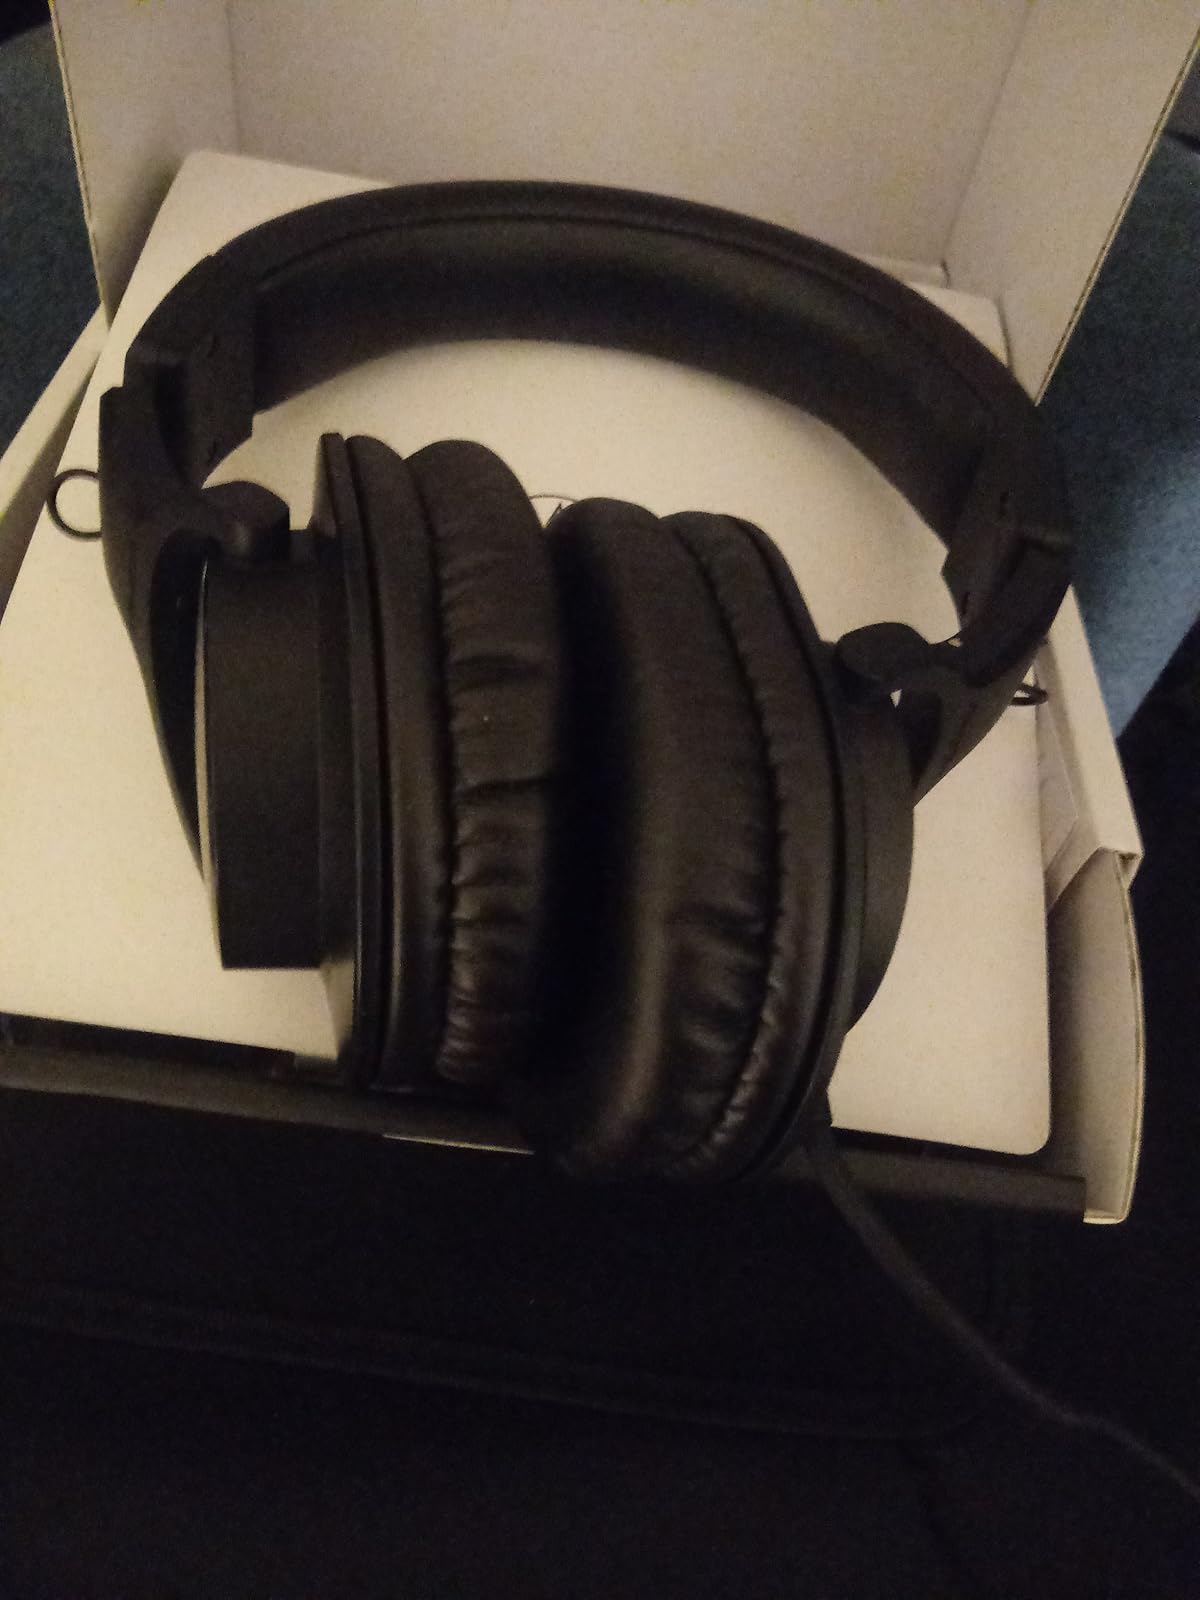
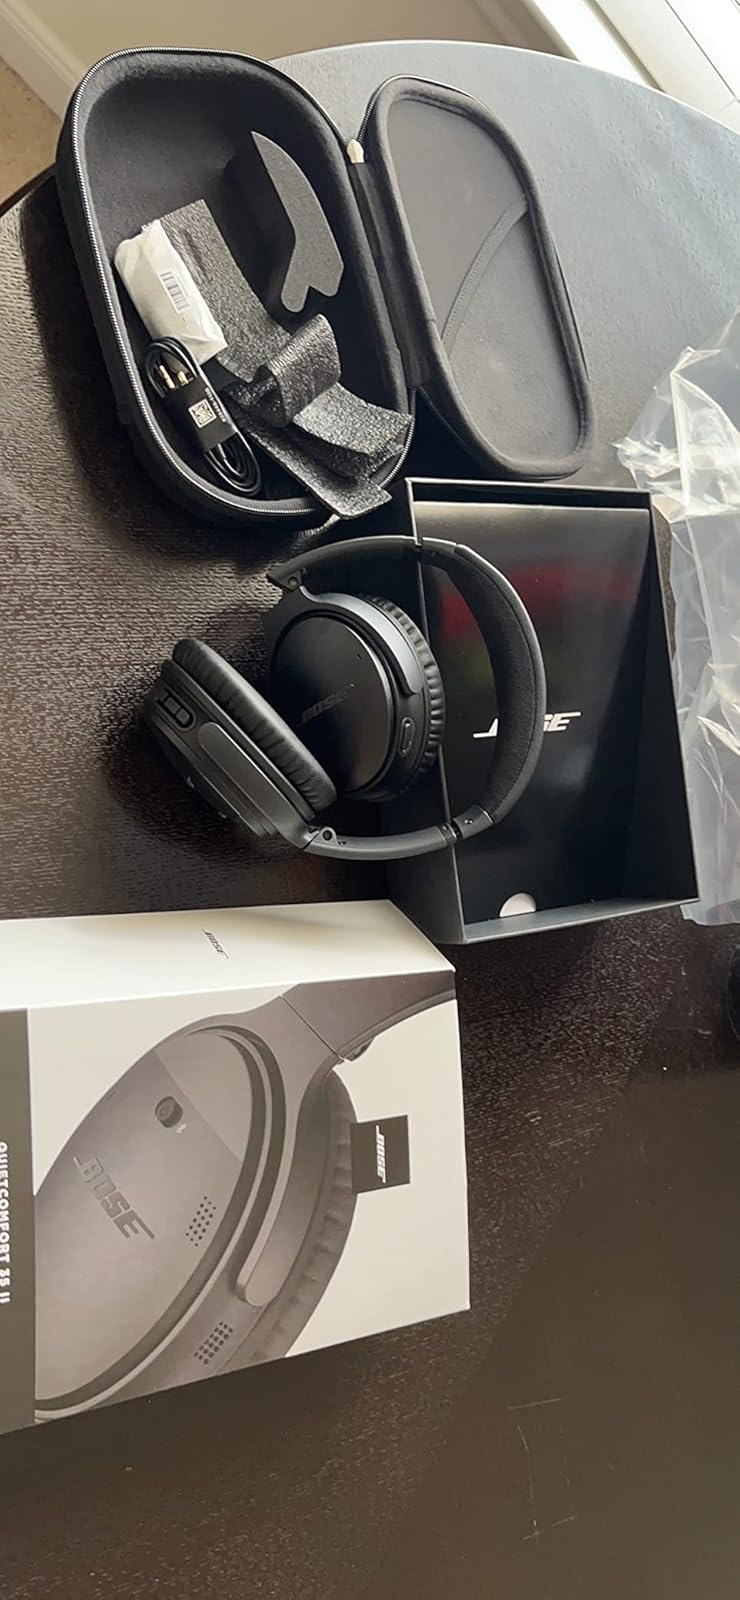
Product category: headphones
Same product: no